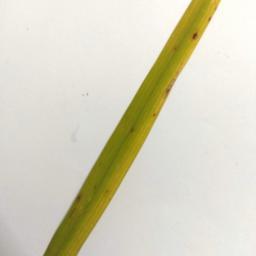
Label: Rice___Brown_Spot